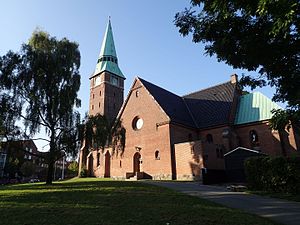
Trøjborg / Billedgalleri
Sankt Johannes Kirke (Aarhus)
Trøjborg er en bydel i Aarhus, med 12.213 indbyggere den 1. oktober 2019. Den ligger i Sankt Johannes Sogn i Aarhus N og hører til Aarhus Kommune.